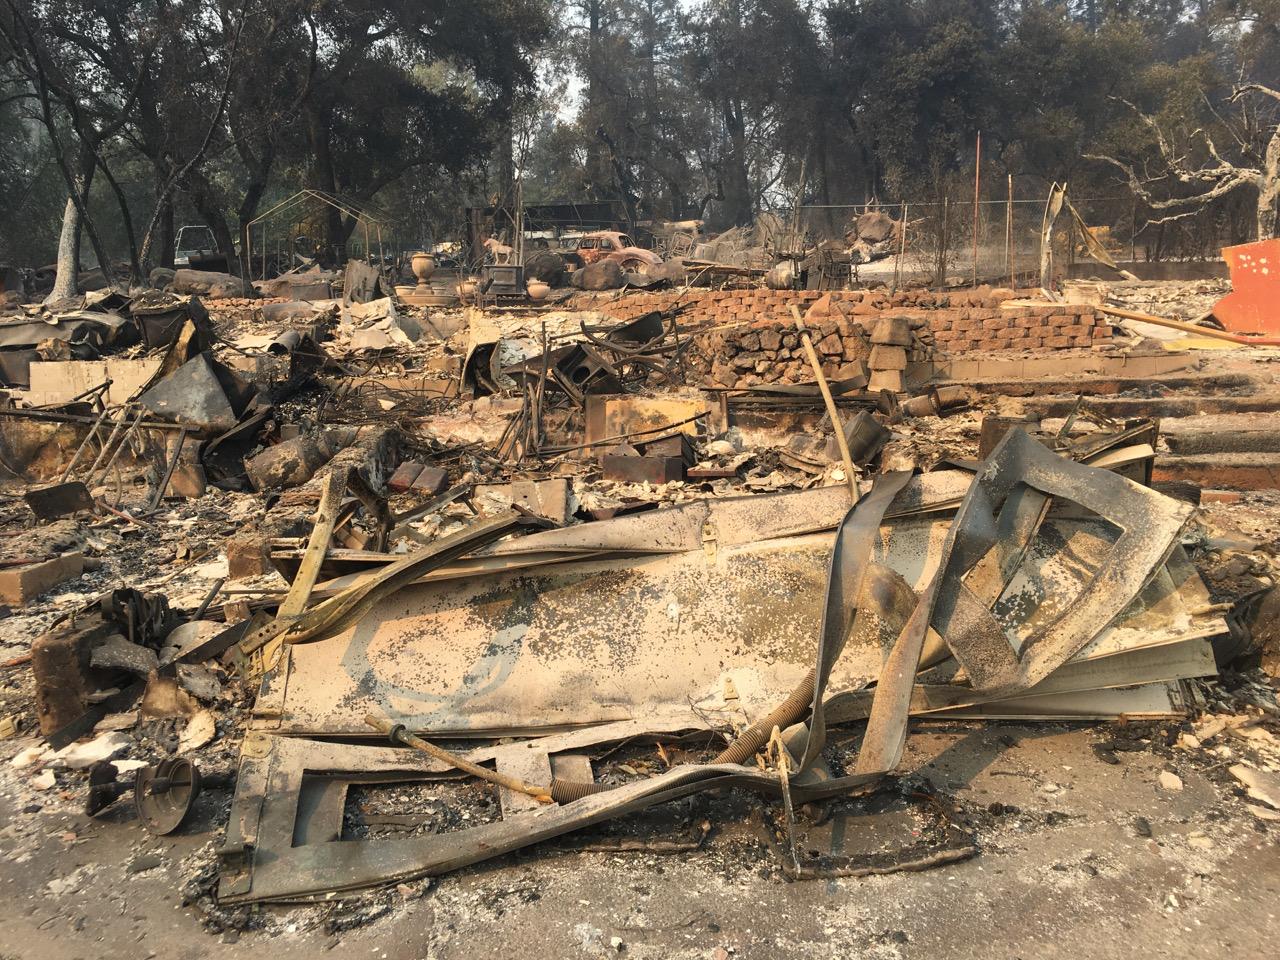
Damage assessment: destroyed